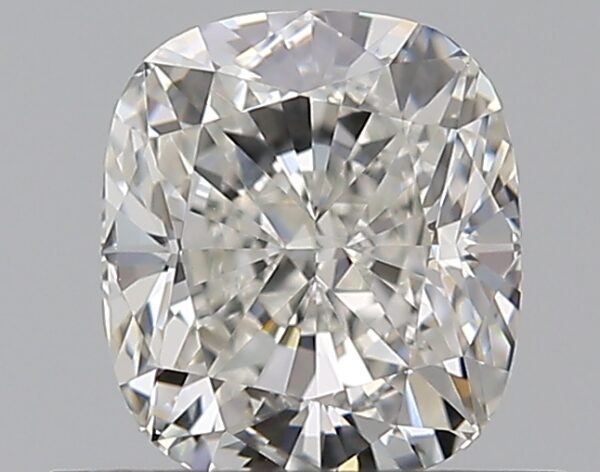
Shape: cushion
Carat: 0.71
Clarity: VS2
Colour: H
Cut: EX
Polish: EX
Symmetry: EX
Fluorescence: N
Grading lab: GIA
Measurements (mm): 5.39 x 4.77 x 3.31